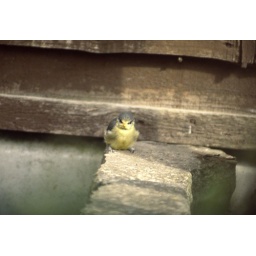
Taken just after this one had popped out of the bird box in our garden. Pretty cute!